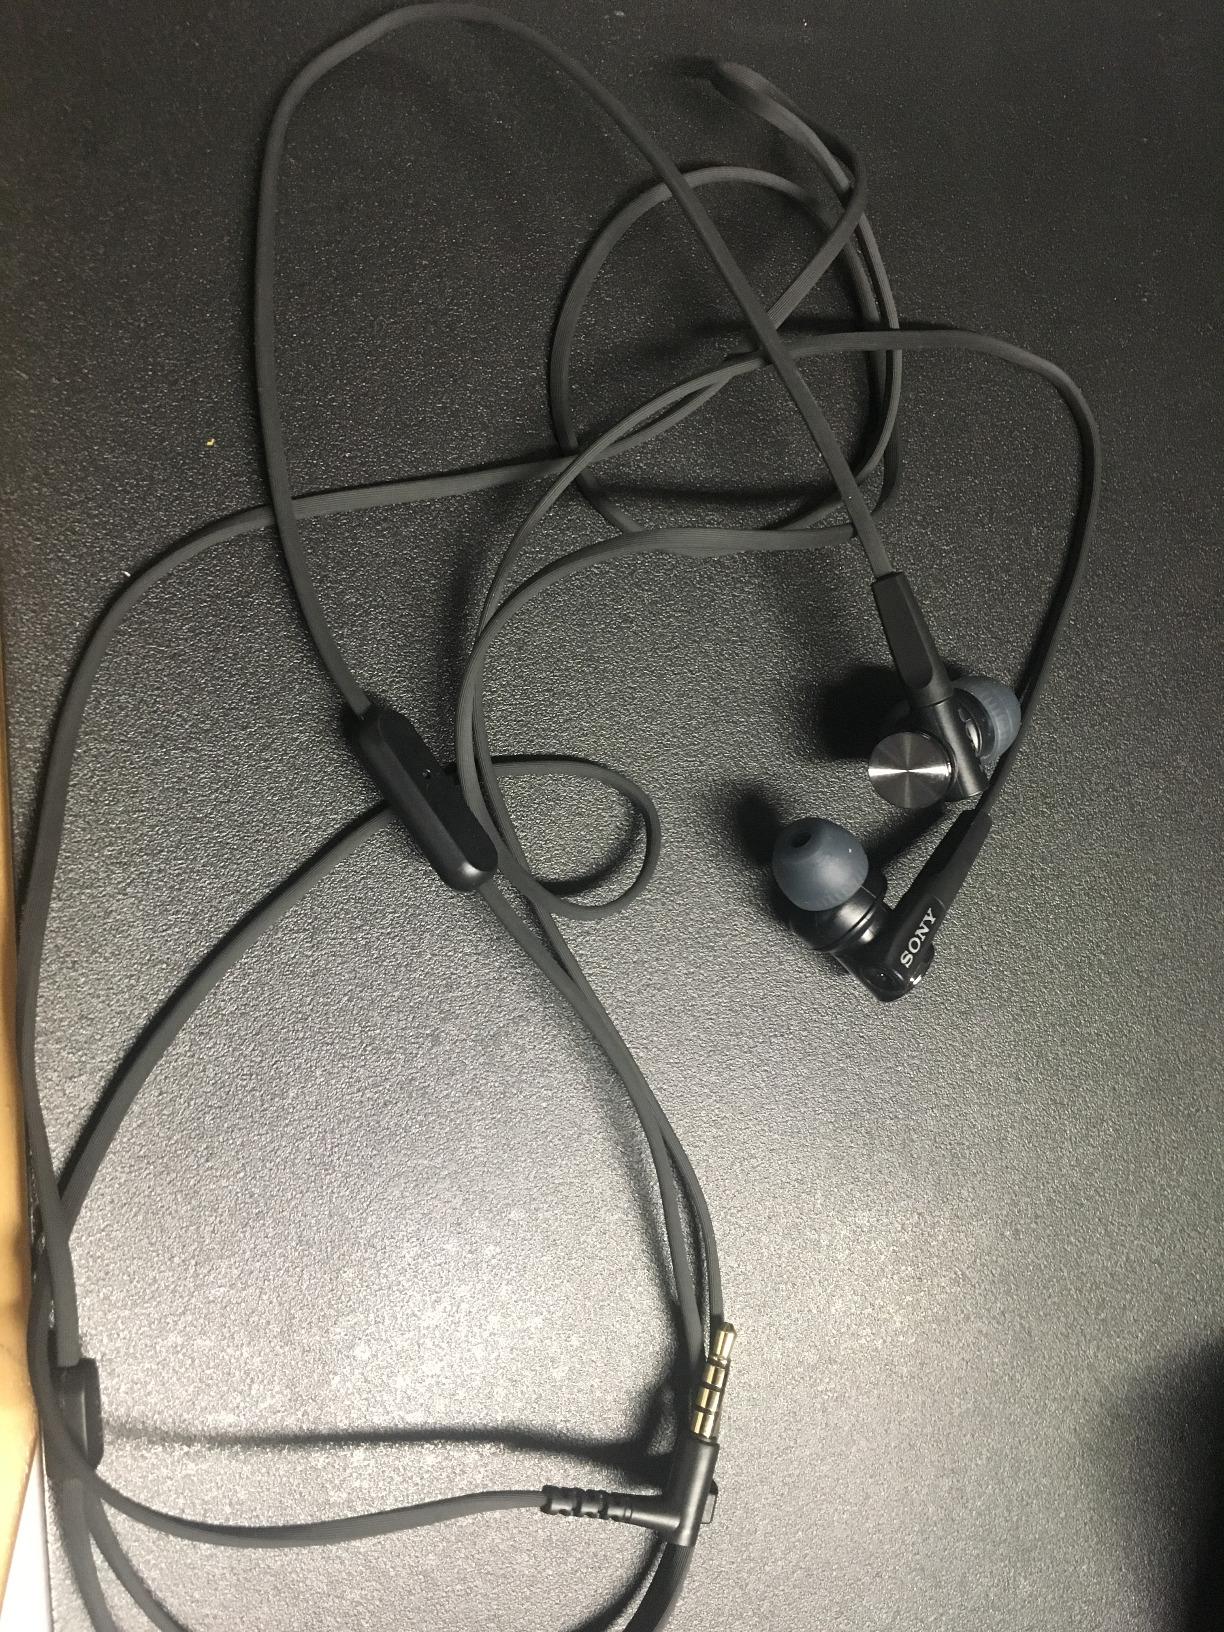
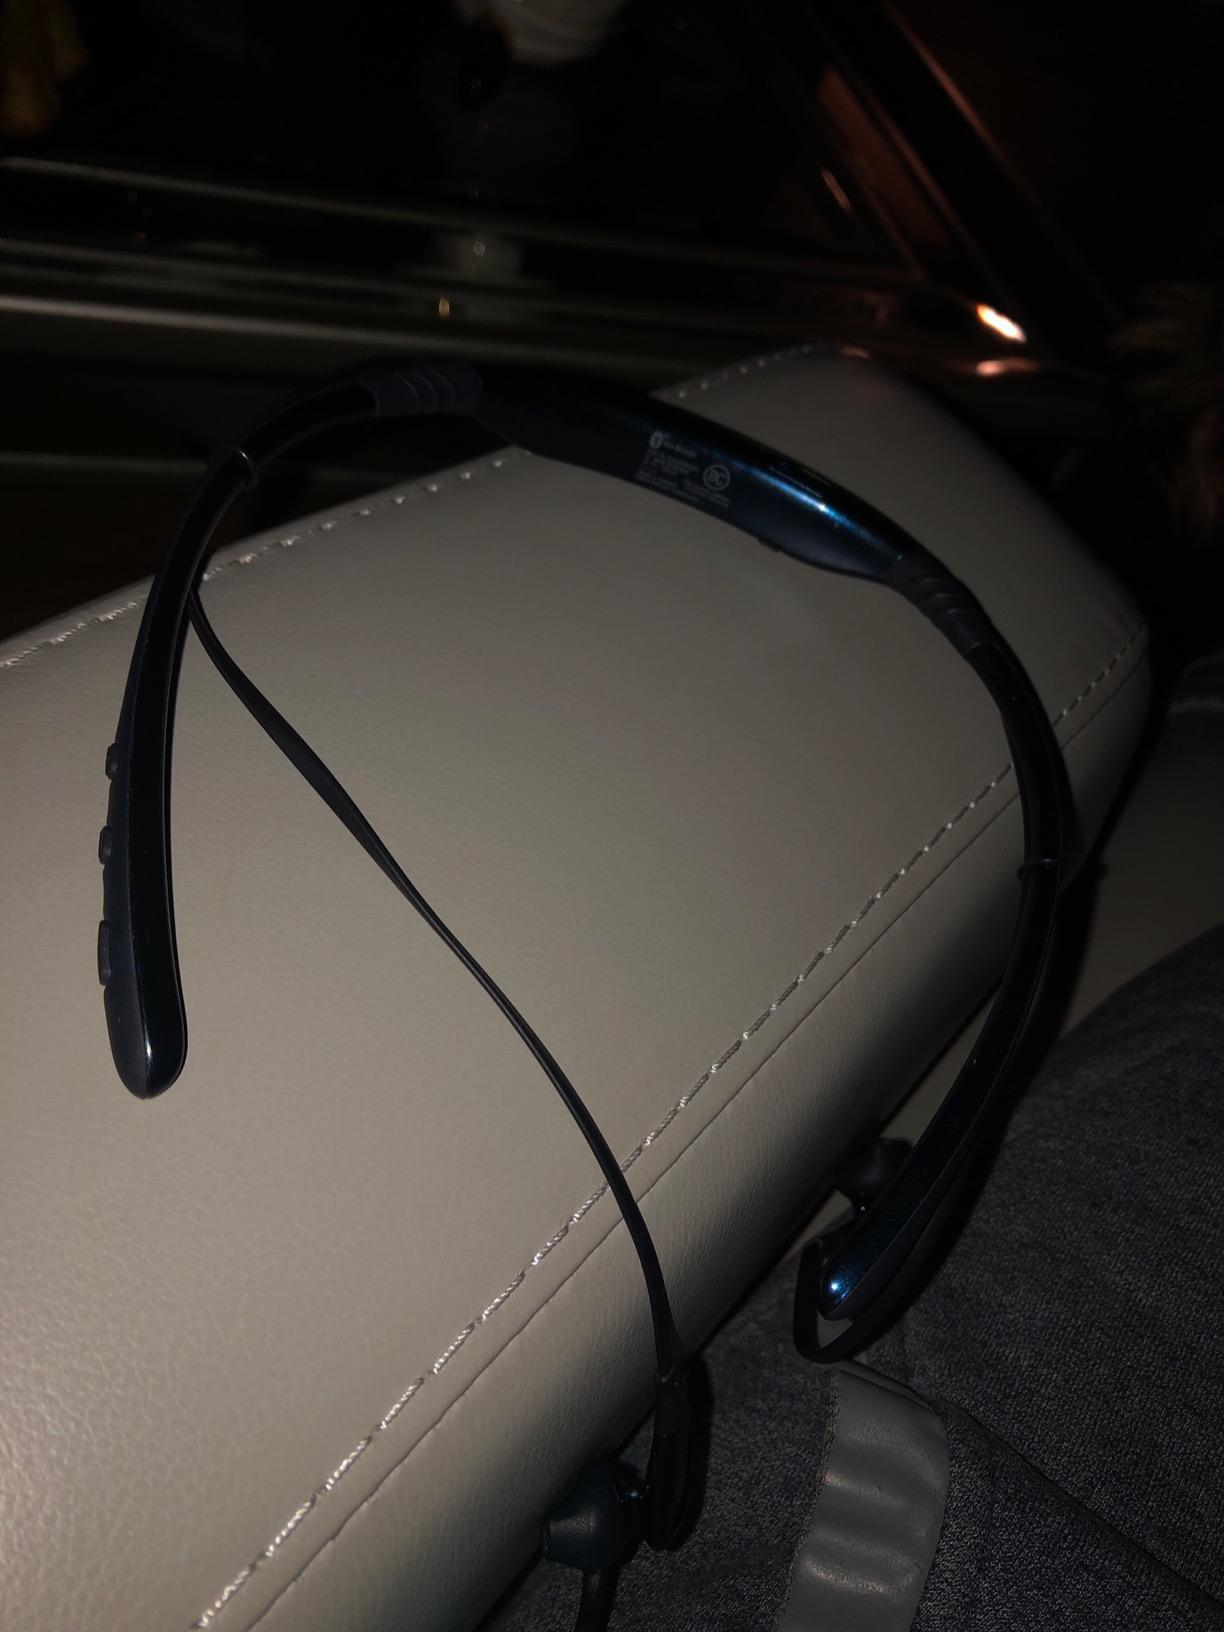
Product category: headphones
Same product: no